Channa village

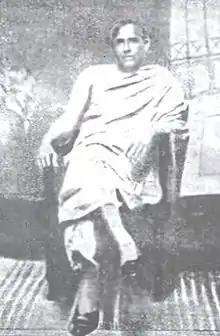
Niralamba Swami,the great yogi and freedom fighter

Channa village is famous for Jatindra Nath Banerjee (19 November 1877 – 5 September 1930) rechristened Niralamba Swami. Jatindra Nath Banerjee was a resident of this village. He was a disciple of Soham Swami.